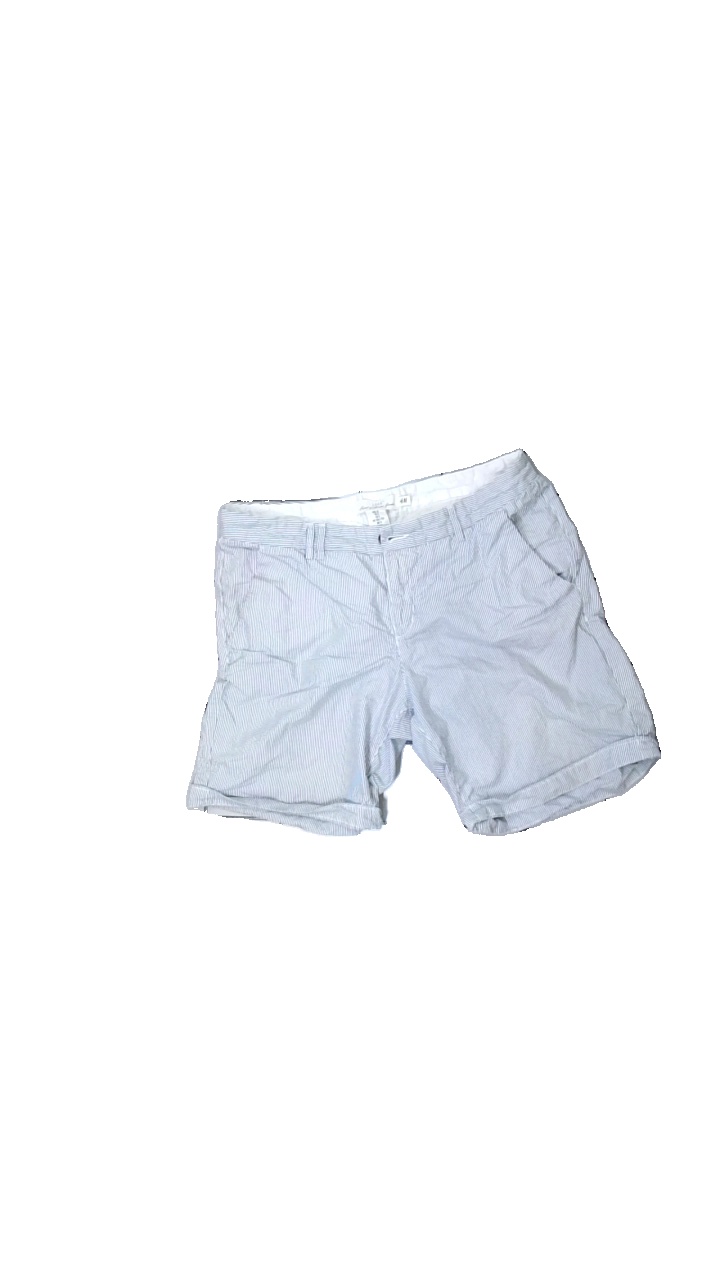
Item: Shorts (Ladies)
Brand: Logg (h&m)
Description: Blue/white striped shorts
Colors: Blue, White
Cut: Cropped
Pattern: Striped
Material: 69% cotton, 31% polyester
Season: Summer
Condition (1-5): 5
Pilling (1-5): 5
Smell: Minor
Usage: Reuse
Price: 50-100